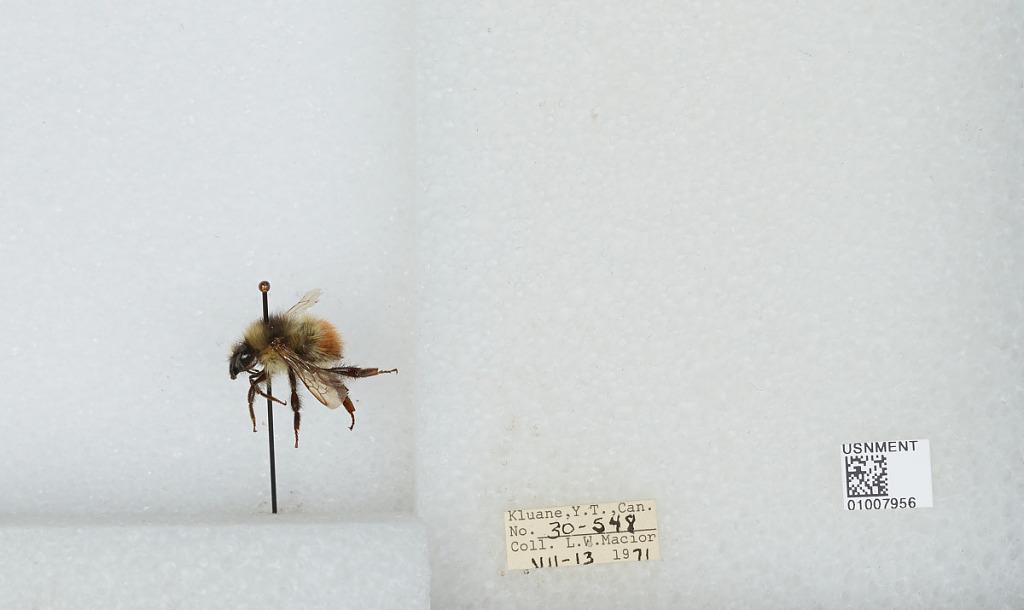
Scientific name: Bombus (Pyrobombus) flavifrons Cresson
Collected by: L. Macior
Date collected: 1971-7-13
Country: Canada
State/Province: Yukon Territory
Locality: Kluane
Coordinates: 60.75, -139.5